Asher Wright

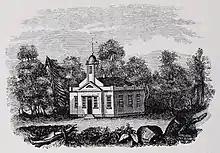
The Seneca Mission Church at the Buffalo Creek Reservation

Wright's missionary work began in 1831 after graduating seminary, moving to Buffalo Creek to work among the Seneca people. The Mission at Buffalo Creek had been established in 1811, 20 years prior to Wright's commencement there, where translation work had already been started on hymns, the Gospel of Luke and other portions of the Bible.